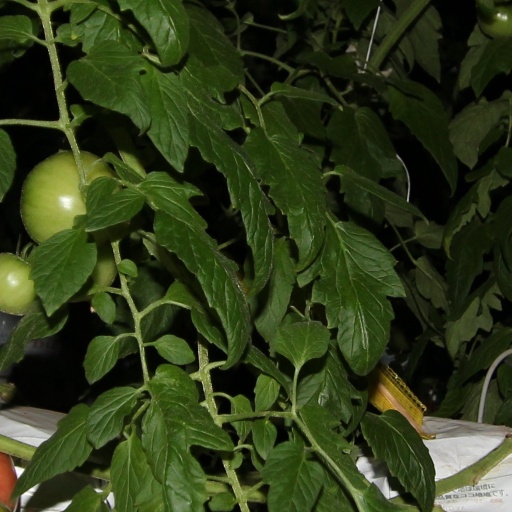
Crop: tomato